Cavalier Mustang

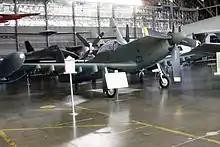
Piper PA48 Enforcer in the Research & Development Gallery at the National Museum of the U.S. Air Force

In 1968, Cavalier mated a Rolls-Royce Dart 510 turboprop to a Mustang II airframe. This privately funded prototype was also intended for the same CAS/COIN mission that the Mustang II was built for. The Turbo Mustang III had radically increased performance, along with an associated increase in payload and decrease in cost of maintenance due to the turbine engine. Despite numerous sales presentations to the United States Air Force, neither the U.S. military nor any foreign operators purchased the Turbo Mustang III. Seeking a company with mass production capability, the Turbo Mustang project, now called "The Enforcer," was sold by Lindsay to Piper Aircraft in 1971.